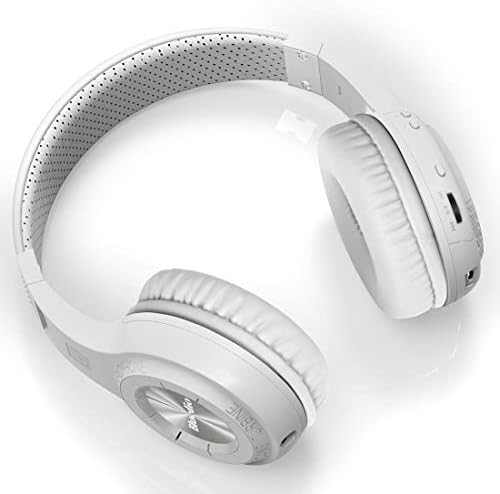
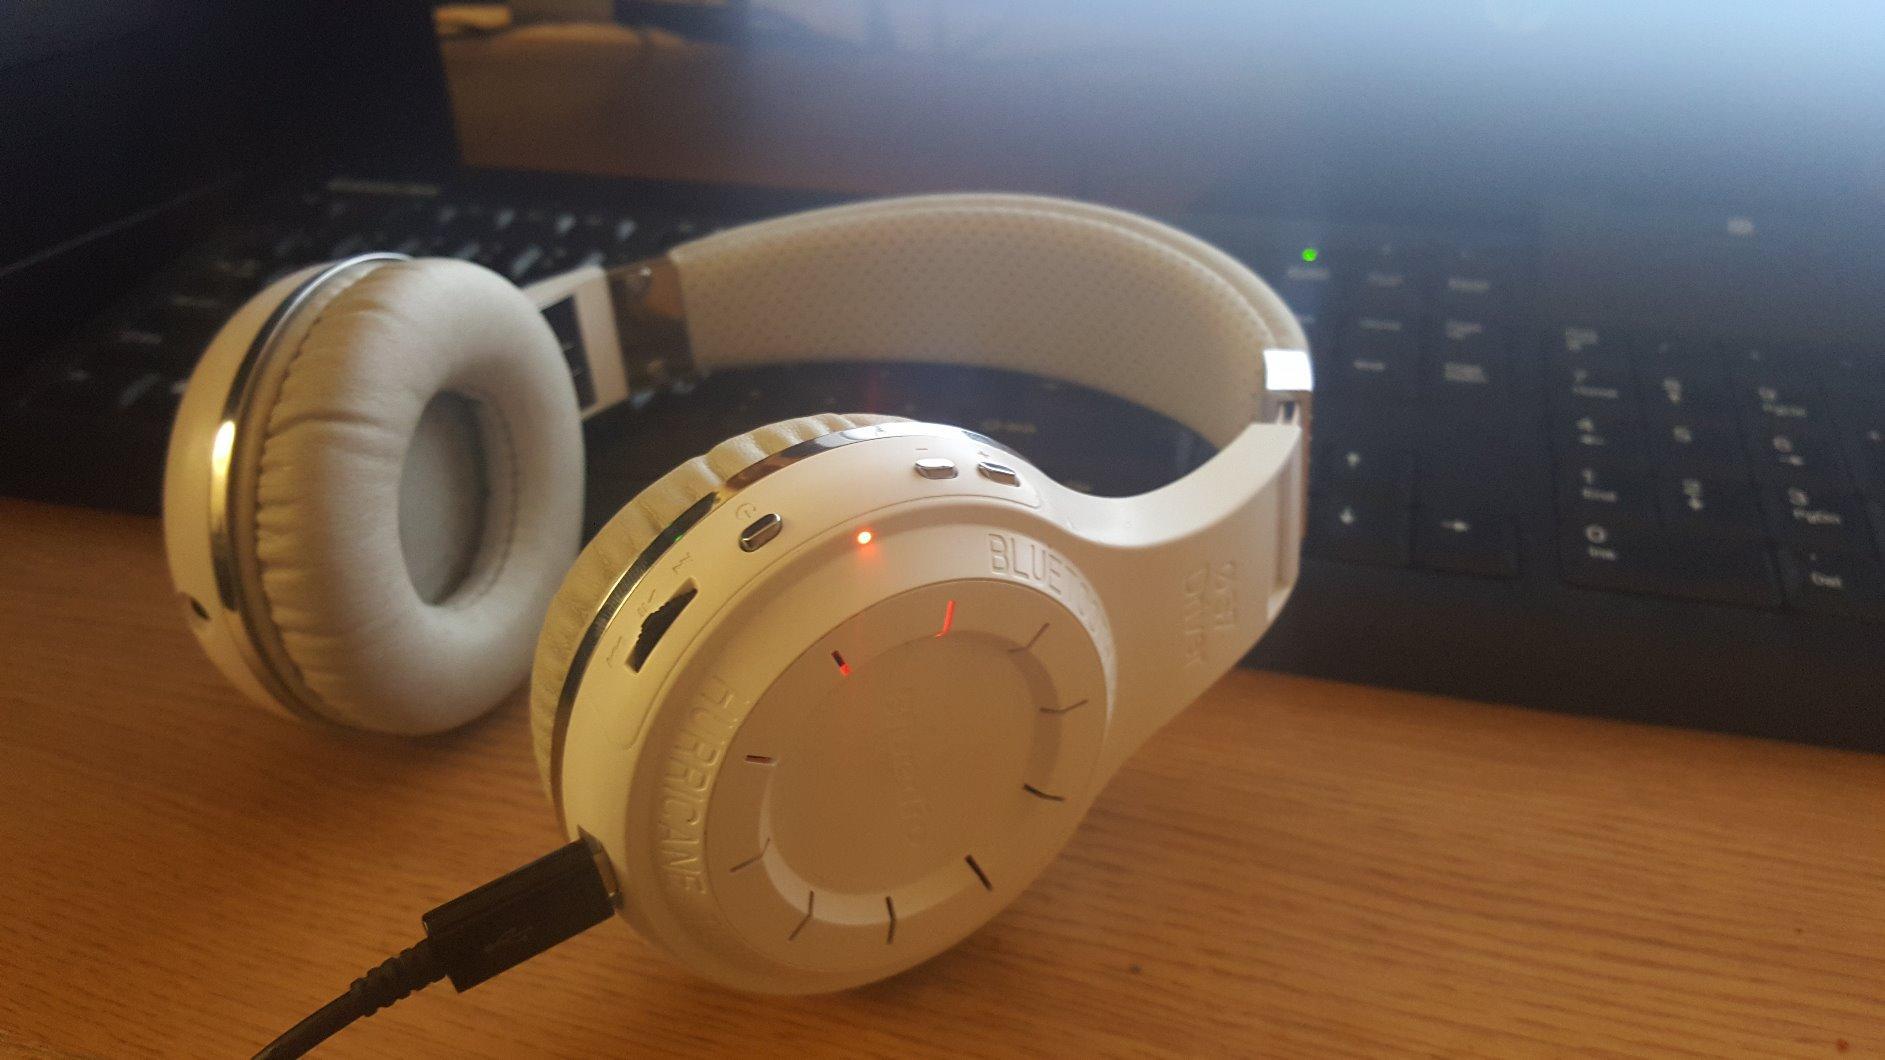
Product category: headphones
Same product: yes